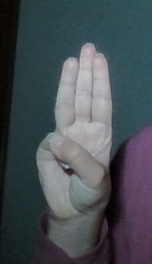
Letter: thaa